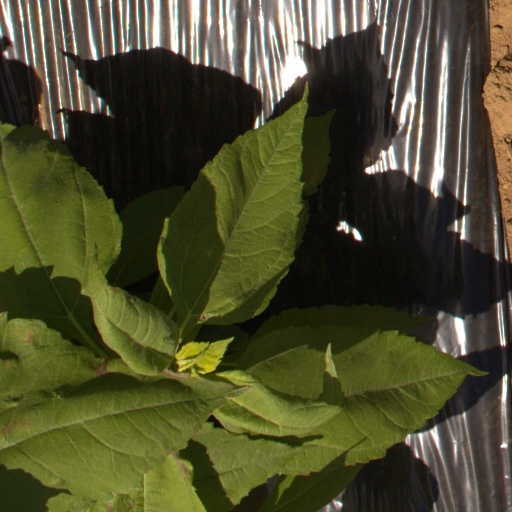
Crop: Jerusalem artichoke